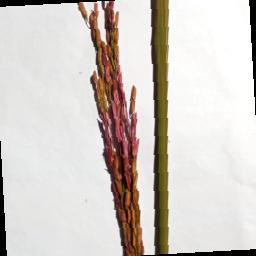
Label: Rice___Neck_Blast